GI Underground Press

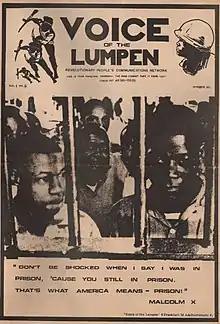
"Voice of the Lumpen" GI underground newspaper Cover October 1971

The longest running GI paper by Black GIs was "A'bout Face", which was published in the Heidelberg/Mannheim area of West Germany, the location of numerous U.S. military installations, including the Patton, Coleman, Mannheim and Turley Army Barracks, some of which were ex-Nazi barracks with swastikas still visible. It was put out by UBS, which stood for either or both the United Brothers and Sisters or, more often, the Unsatisfied Black Soldiers. There were at least thirteen issues, although the first known issue dated June 13, 1970 says "Another GI paper published by UBS", so they were likely more. That issue made its sympathies clear at the top of the first page, "STOP THE GOD DAM WAR!". And, "We want all Black men to be exempt from military service.", which was demand number six of the Black Panther Party, apparently a powerful influence on the group. Historian David Cortright has argued that the "most militant and effective political organizing in Germany occurred among black soldiers." As evidence of this, during the spring of 1970 "A'bout Face" issued a "Call for Justice" inviting U.S. soldiers from all over Germany to come to the University of Heidelberg on July 4 for a meeting to discuss their grievances. The paper even called it a "trial" and charged Uncle Sam with "genocide, mass-murder of millions of people, political murder, economic murder, social murder, and mental murder." The "Call" must have struck a nerve among U.S. soldiers, especially Black soldiers, as almost a thousand active-duty GIs showed up, most of them Black. This was apparently the largest gathering ever for the GI movement in Europe. The proclamation released at the end of the meeting contained ten demands which were far reaching and testified to the depth of Black political consciousness of the times. They ranged from an immediate end to the war, to the withdrawal of "all U.S. interests from African countries", and included several demands related to justice for non-white GIs within the military, improved access to education, hiring more Blacks in civilian jobs connected to the Army, and "equal and adequate housing" for Black GIs. "A'bout Face" continued publishing for over a year and the last issue came out in August 1971.